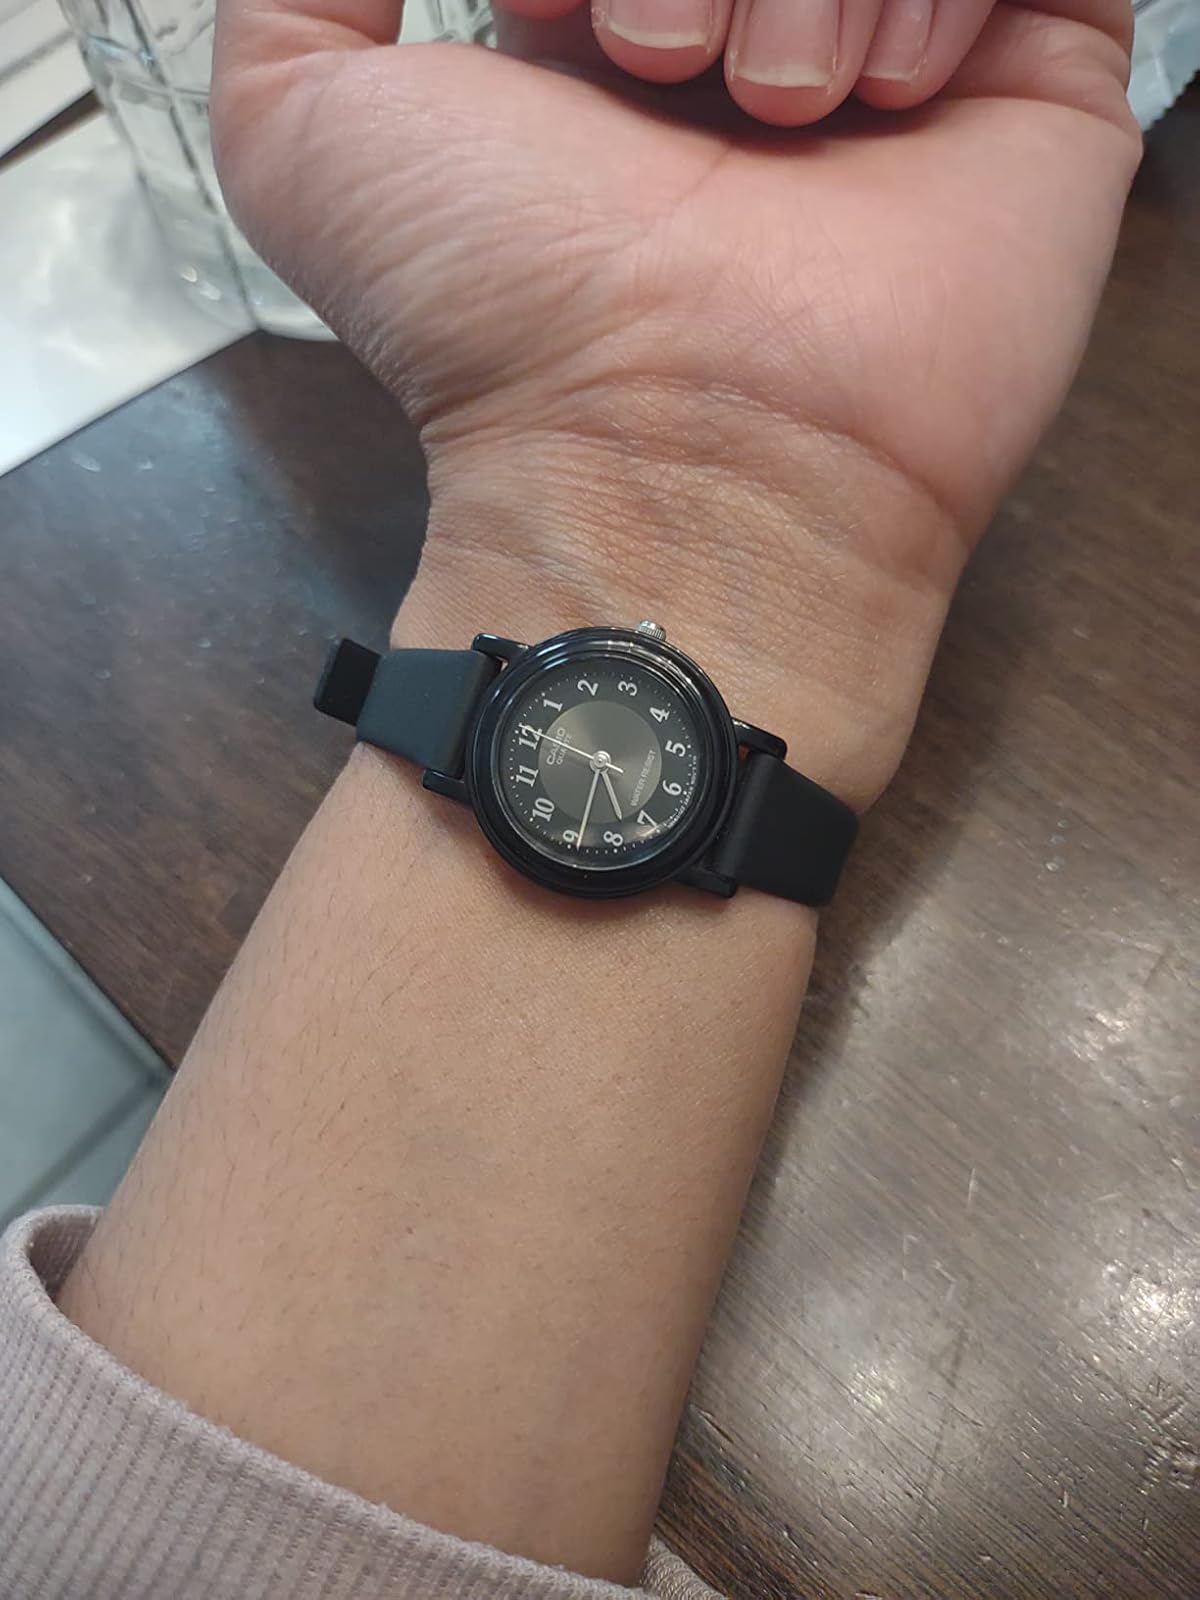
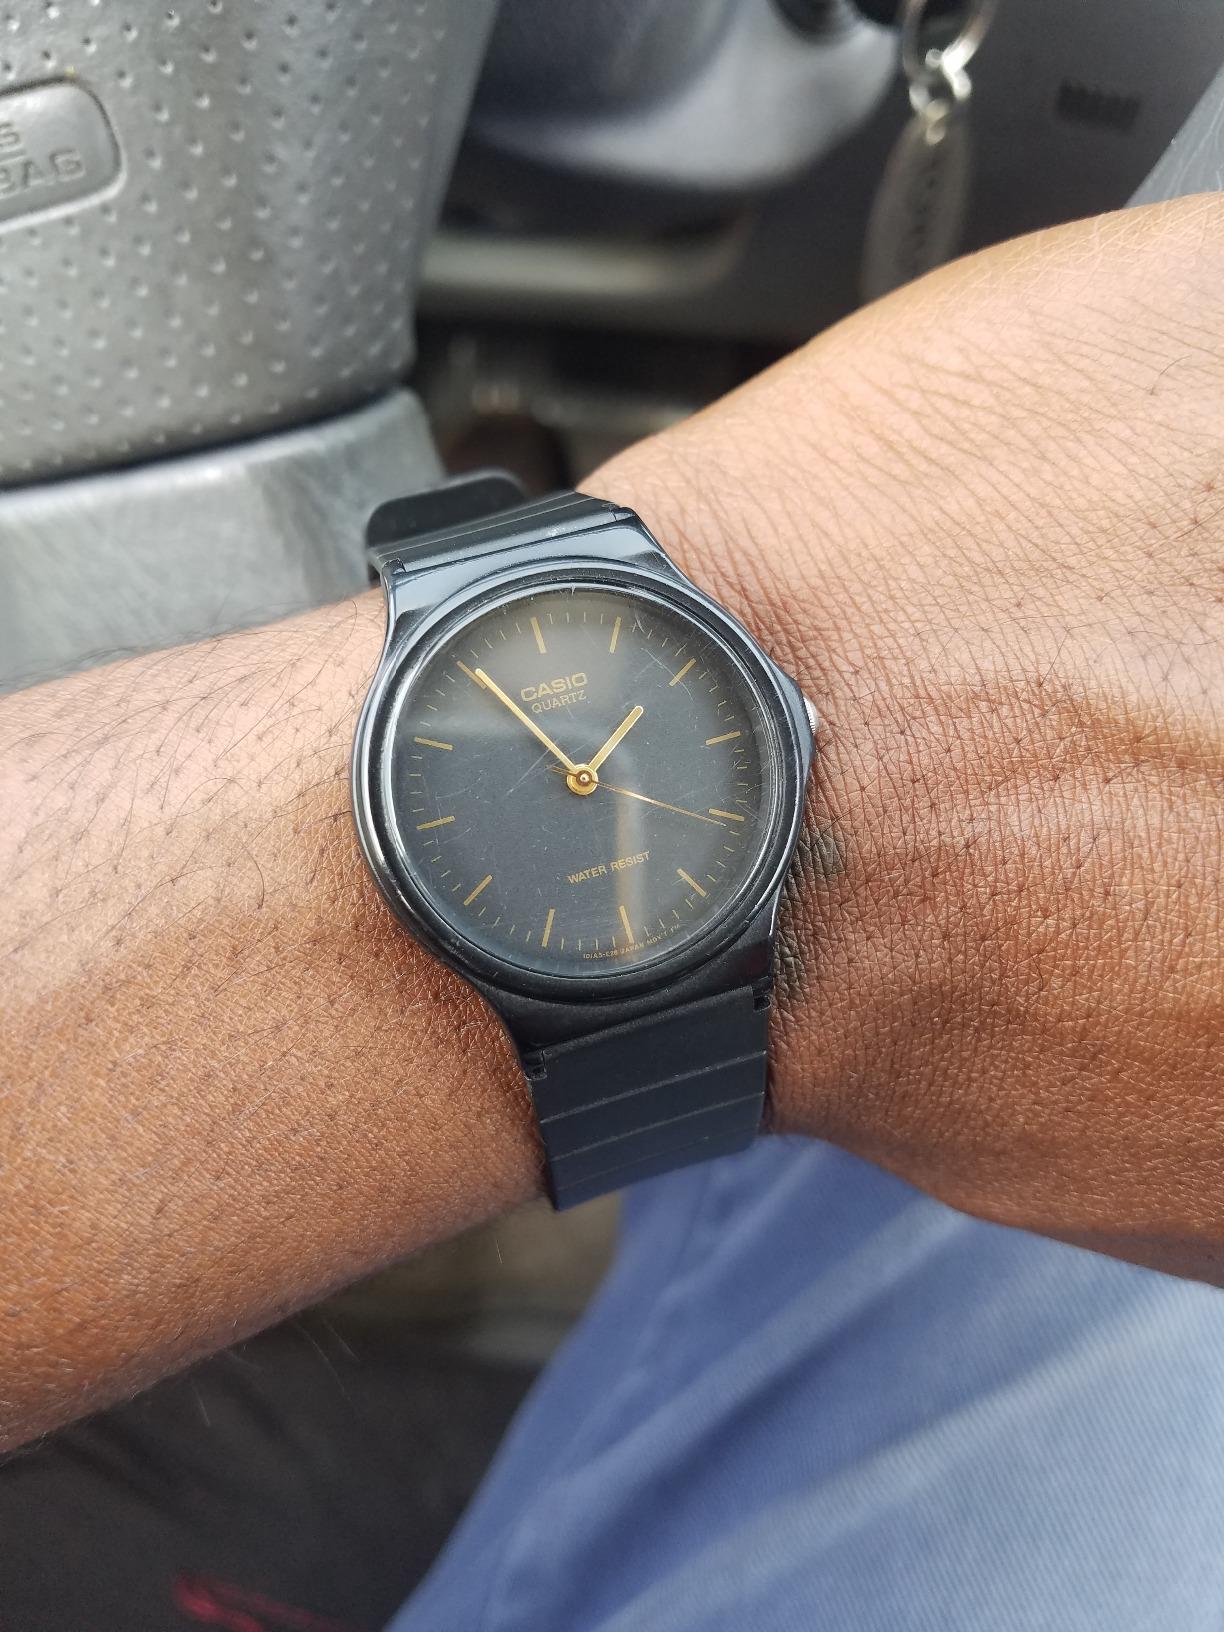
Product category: accessories_watch
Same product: no